Keskadale Beck

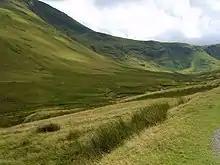
View of Keskadale Beck Valley from the road to Newlands Hause

Keskadale Beck is a minor river of Cumbria, England.